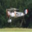
Label: airplane